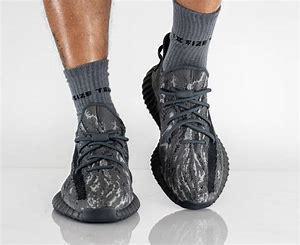
Brand: Adidas
Model: Yeezy